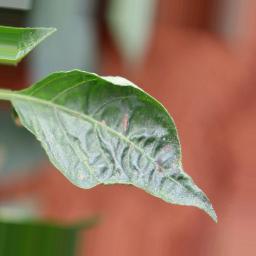
Label: mites_and_trips